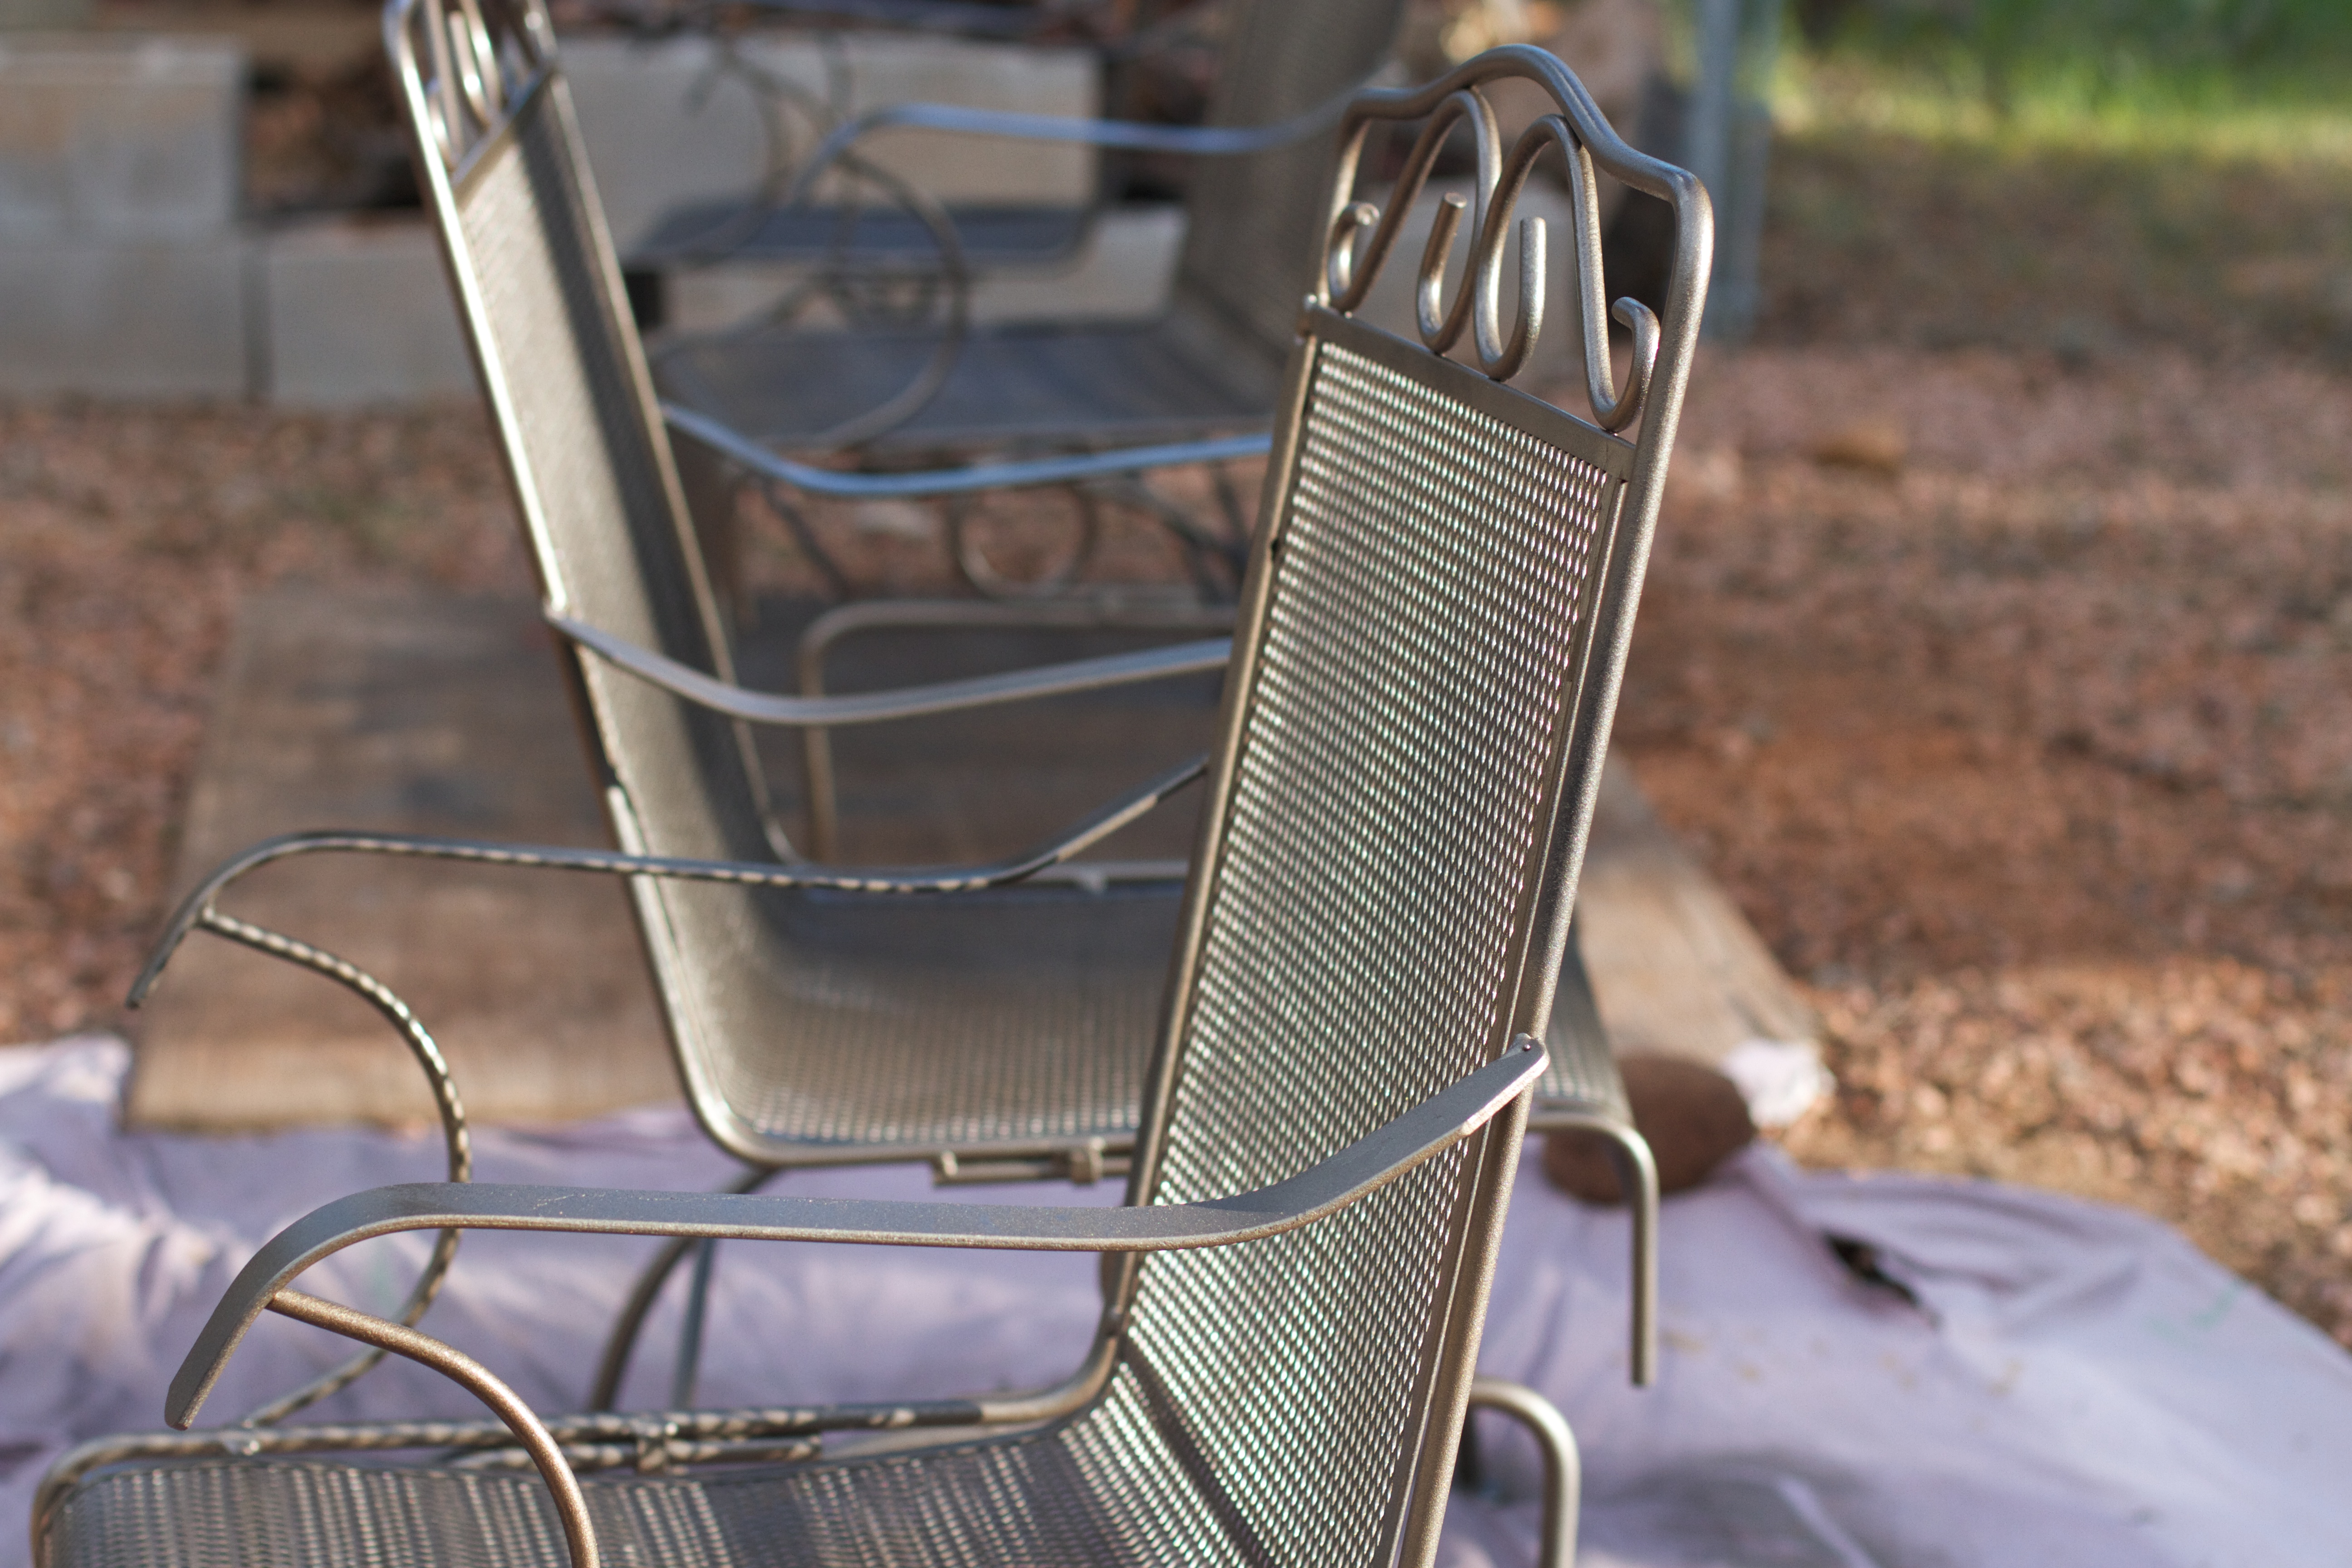
wheel, chair, glass, footwear